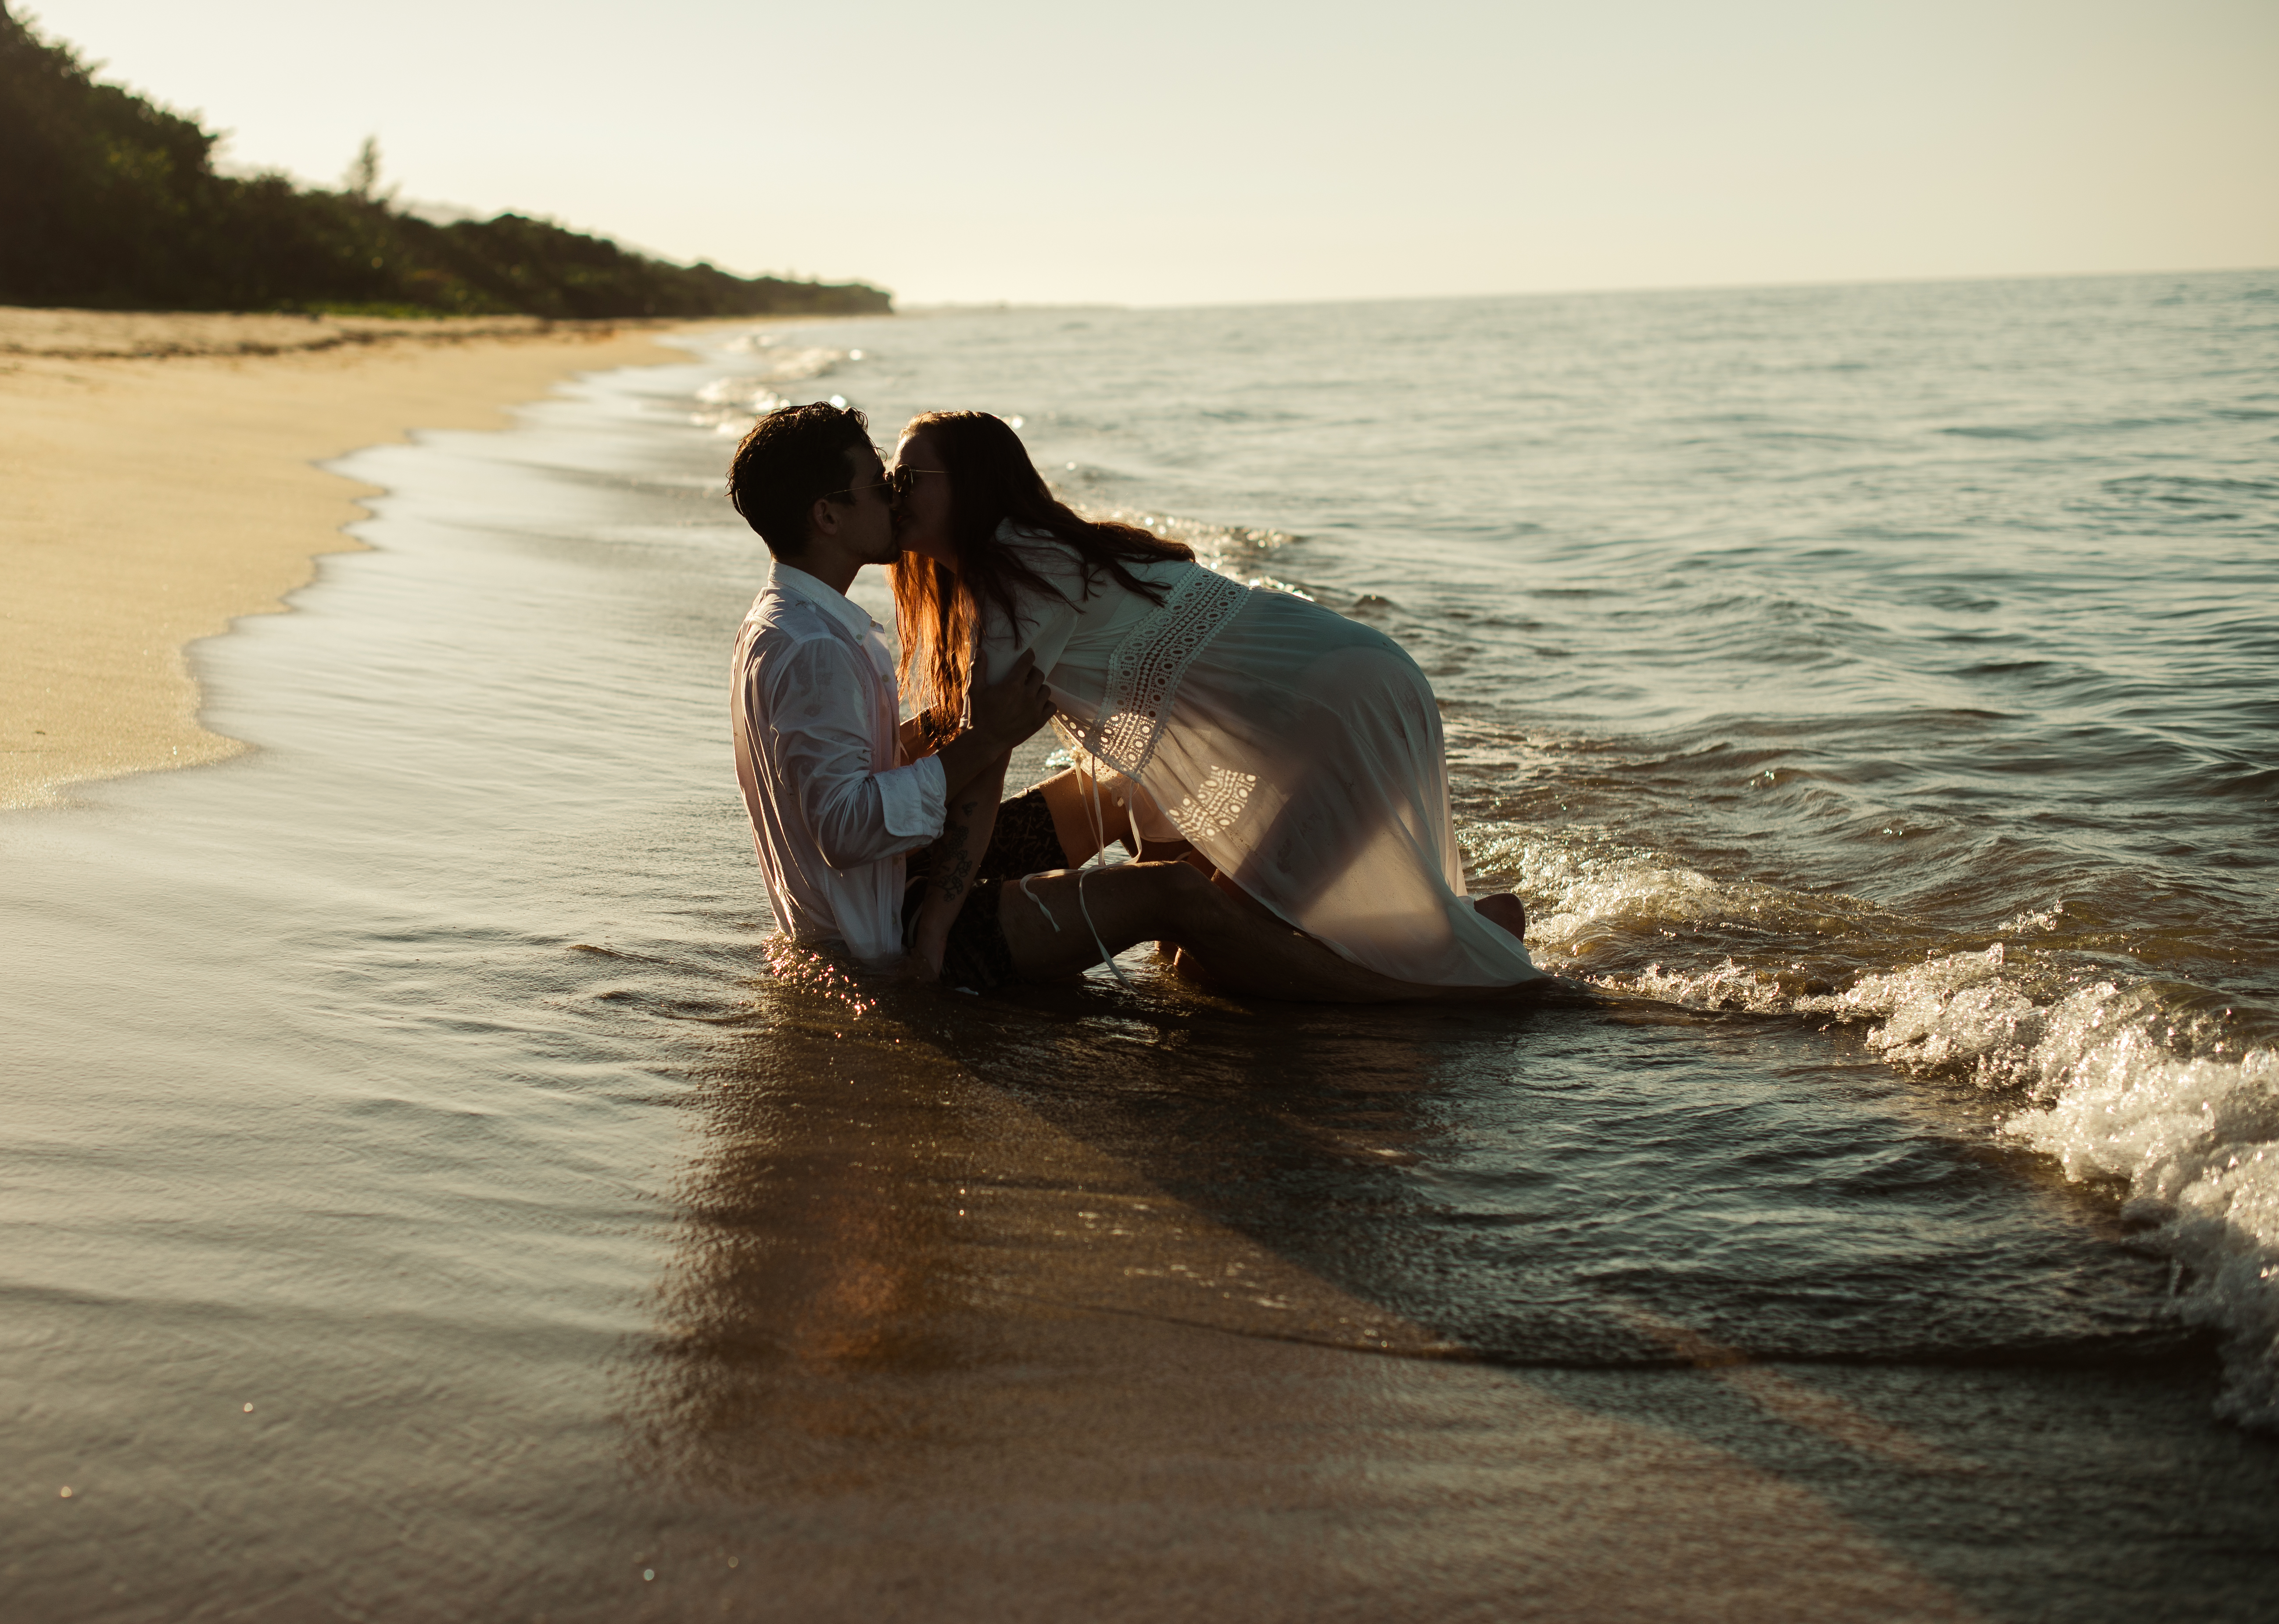
water, sky, cloud, People on beach, People in nature, natural environment, flash photography, beach, dress, happy, gesture, sunlight, lake, coastal and oceanic landforms, shorts, fun, horizon, landscape, wind wave, sand, shore, calm, romance, tree, dusk, travel, recreation, leisure, wave, honeymoon, coast, sitting, evening, ocean, reflection, sunrise, sunset, love, rock, stock photography, vacation, ceremony, backlighting, tide, tourism, sea, photo shoot, wedding, child